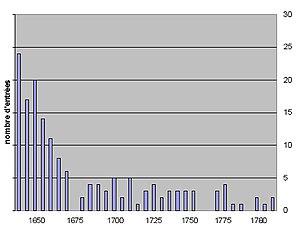
tableau chronologique des entrées au monastère Sainte-Cécile
L'abbaye Sainte-Cécile de Grenoble est un ancien couvent de femmes situé à Grenoble, dont l'activité s'étend entre les bornes historiques de la Contre-Réforme catholique et de la Révolution française. Le « siècle des saints » qui s’ouvre avec le XVIIᵉ siècle voit la création et l’essor de l’institution, tandis que le « siècle des lumières » qui le suit la voit difficilement survivre et la Révolution française précipite sa disparition.